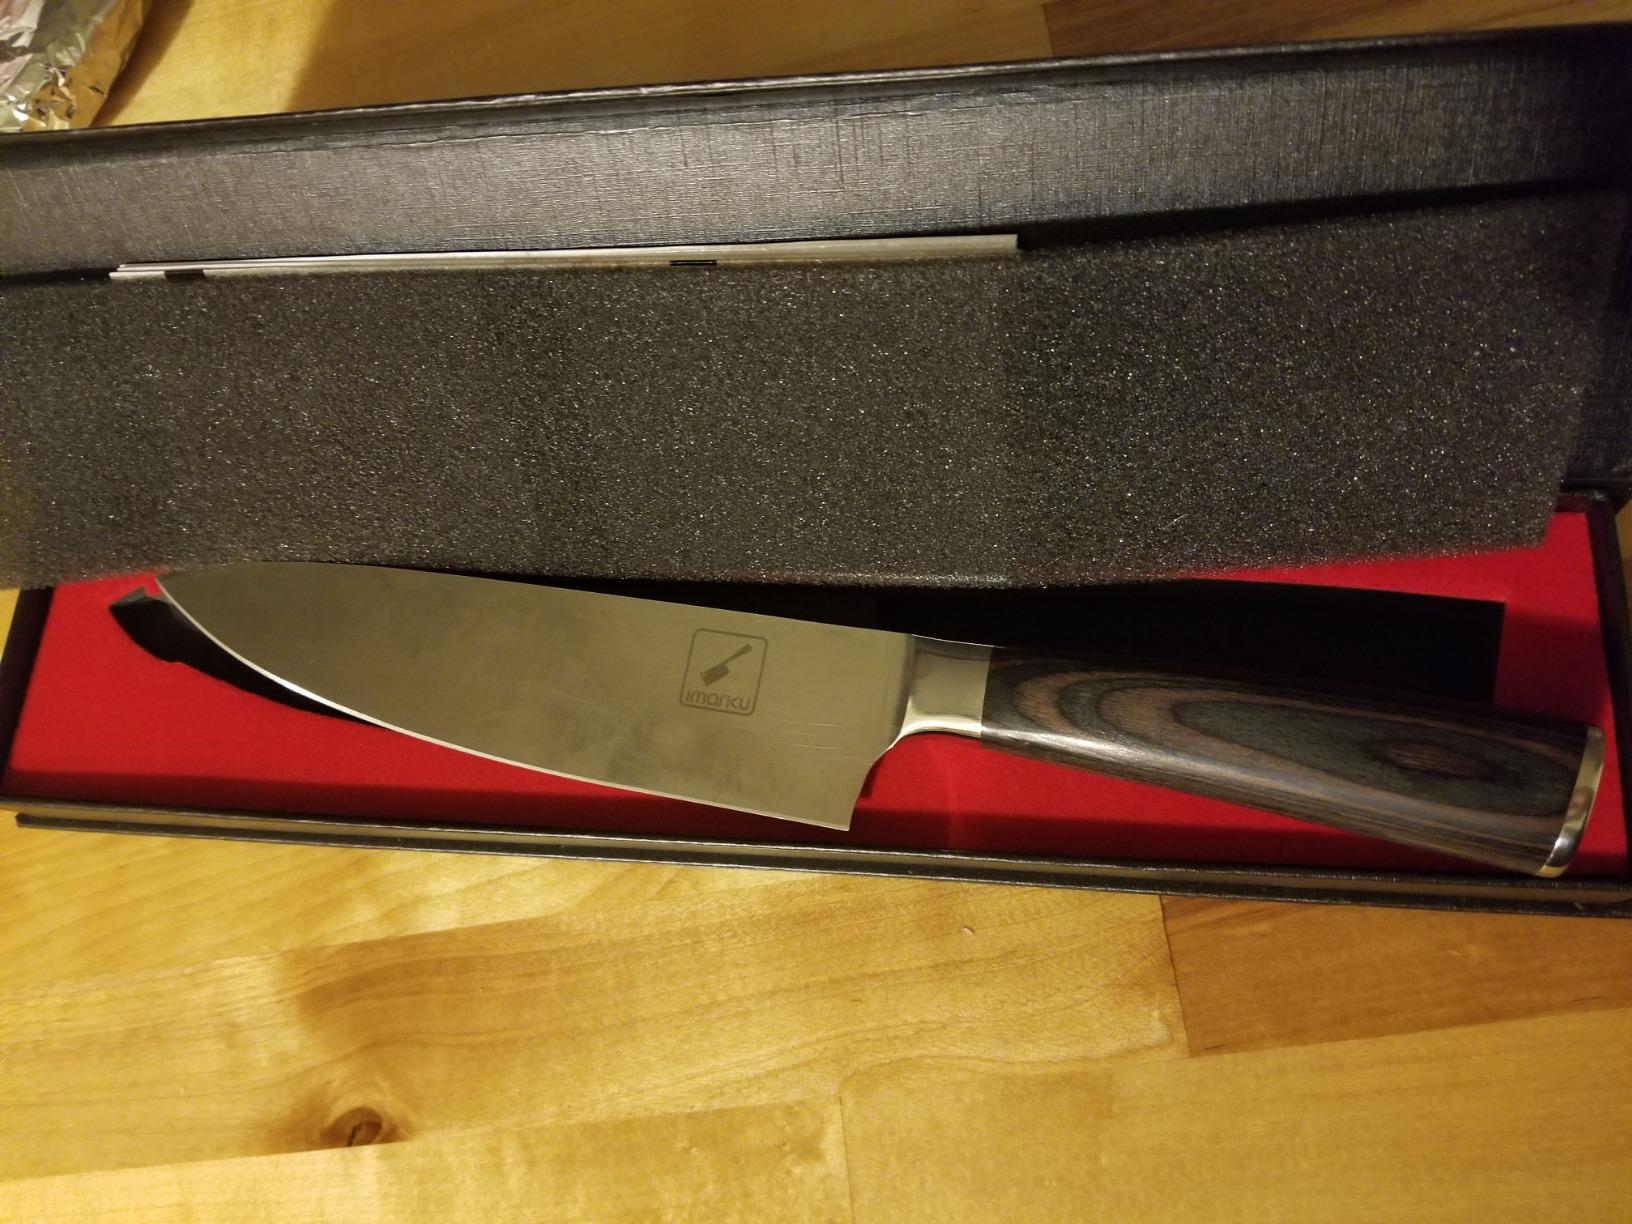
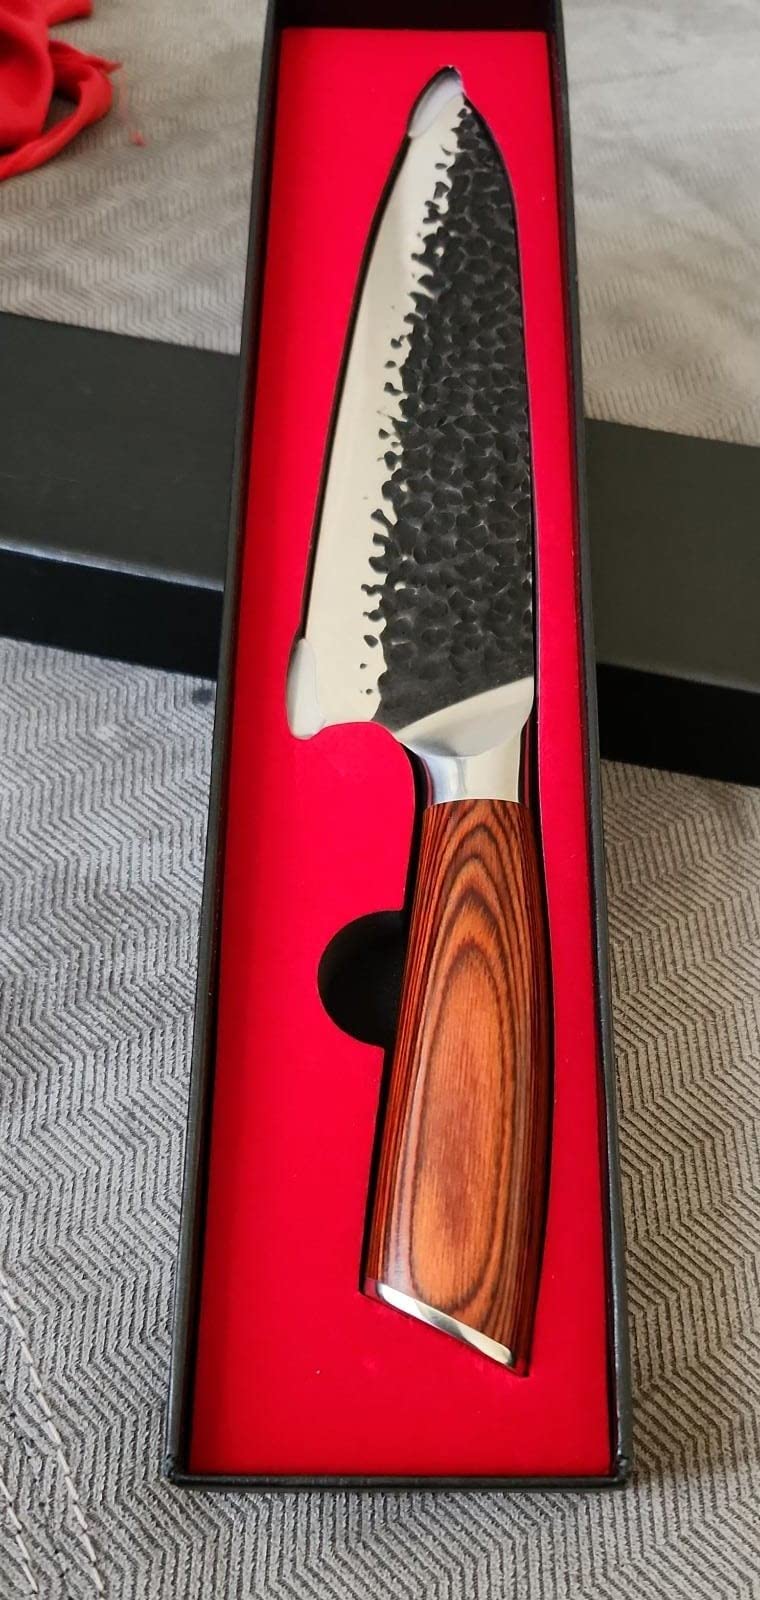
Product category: items_knife
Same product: no